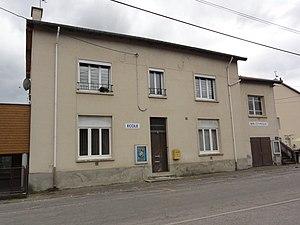
Vélaine-sous-Amance (M-et-M) école et bibliothèque
Velaine-sous-Amance est une commune française située dans le département de Meurthe-et-Moselle en région Grand Est.